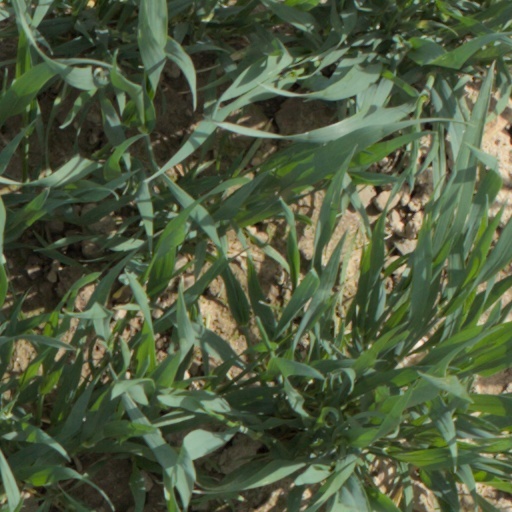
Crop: wheat